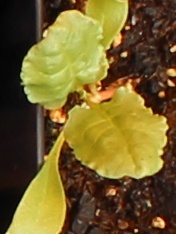
Label: Sugar beet